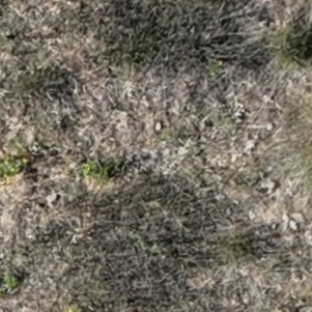
Month: july